State Property 2

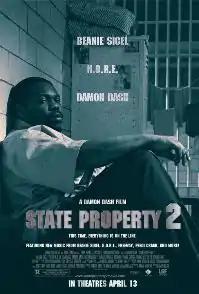
Theatrical release poster

State Property 2 is a 2005 American crime film directed by Damon Dash and produced and distributed by Lionsgate Entertainment. A sequel to 2002's "State Property", the film stars rap artists and other musicians such as The Diplomats, Beanie Sigel, N.O.R.E., Kanye West, Mariah Carey and others. Championship boxers Bernard Hopkins and Winky Wright appear in cameo roles. Dash directed the film and co-created its story with Adam Moreno, who wrote the screenplay. The film marks the final appearance of Ol' Dirty Bastard and the only film appearance of 'Fox' from M.O.P., who died in 2024.